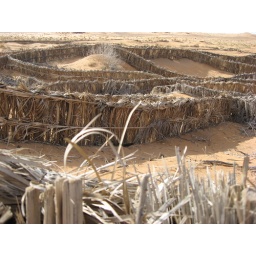
Barriers to stop sand flying over road